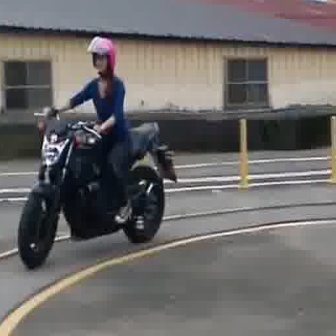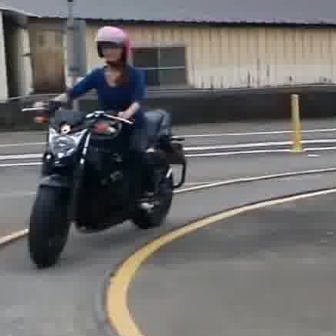
  Please identify the target specified by the bounding box [15,108,174,267] in the first image and locate it in the second image. Return the coordinates in [x_min,y_min,x_max,y_max] format.
Answer: [18,100,185,267]